Lemko dialect

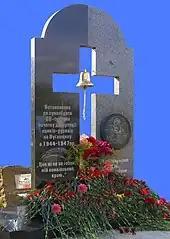
A monument to deported Lemkos in Luhansk Oblast, eastern Ukraine, with a quote in Lemko dialect

In modern Ukraine the dialect has been popularized through songs by musicians of Lemko origin, most prominently [[Khrystyna Soloviy]] and [[Sofiia Fedyna|Sofia Fedyna]]. Lemko song "[[A Duckling Swims in the Tisza|Plyve Kacha]]" has been popularly used by Ukrainians as a requiem for those killed during the [[Euromaidan]], [[Revolution of Dignity]] and the [[Russo-Ukrainian War]].